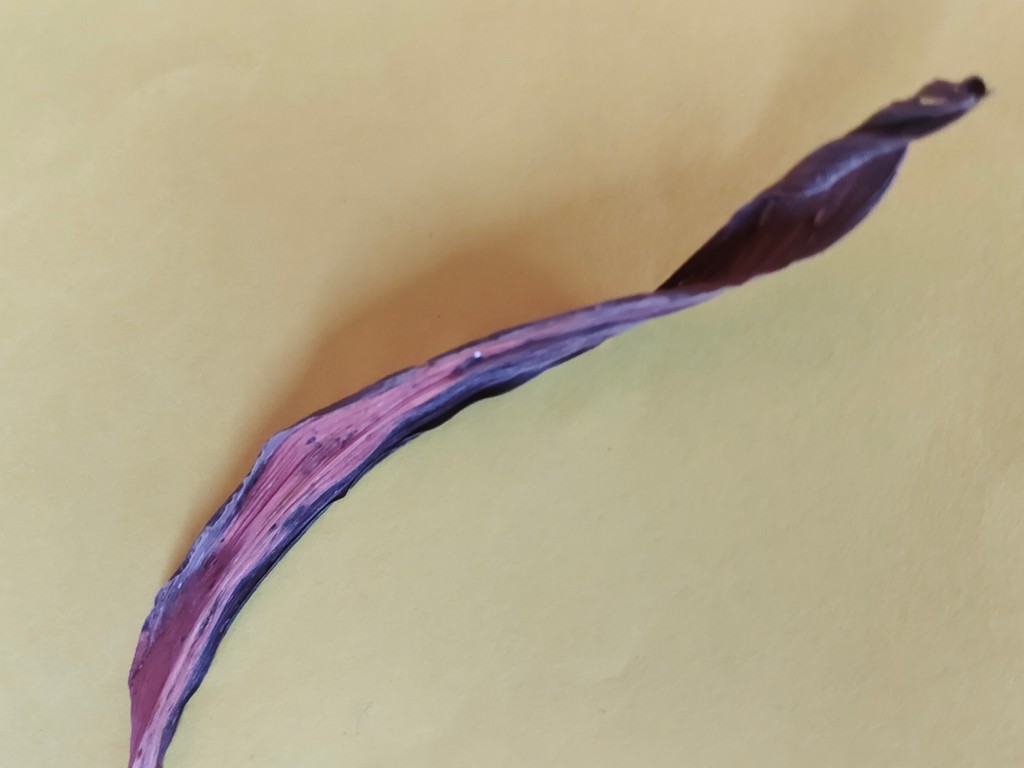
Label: Dried